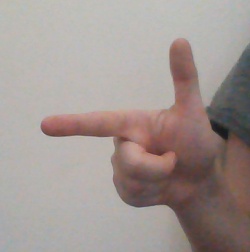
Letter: yaa